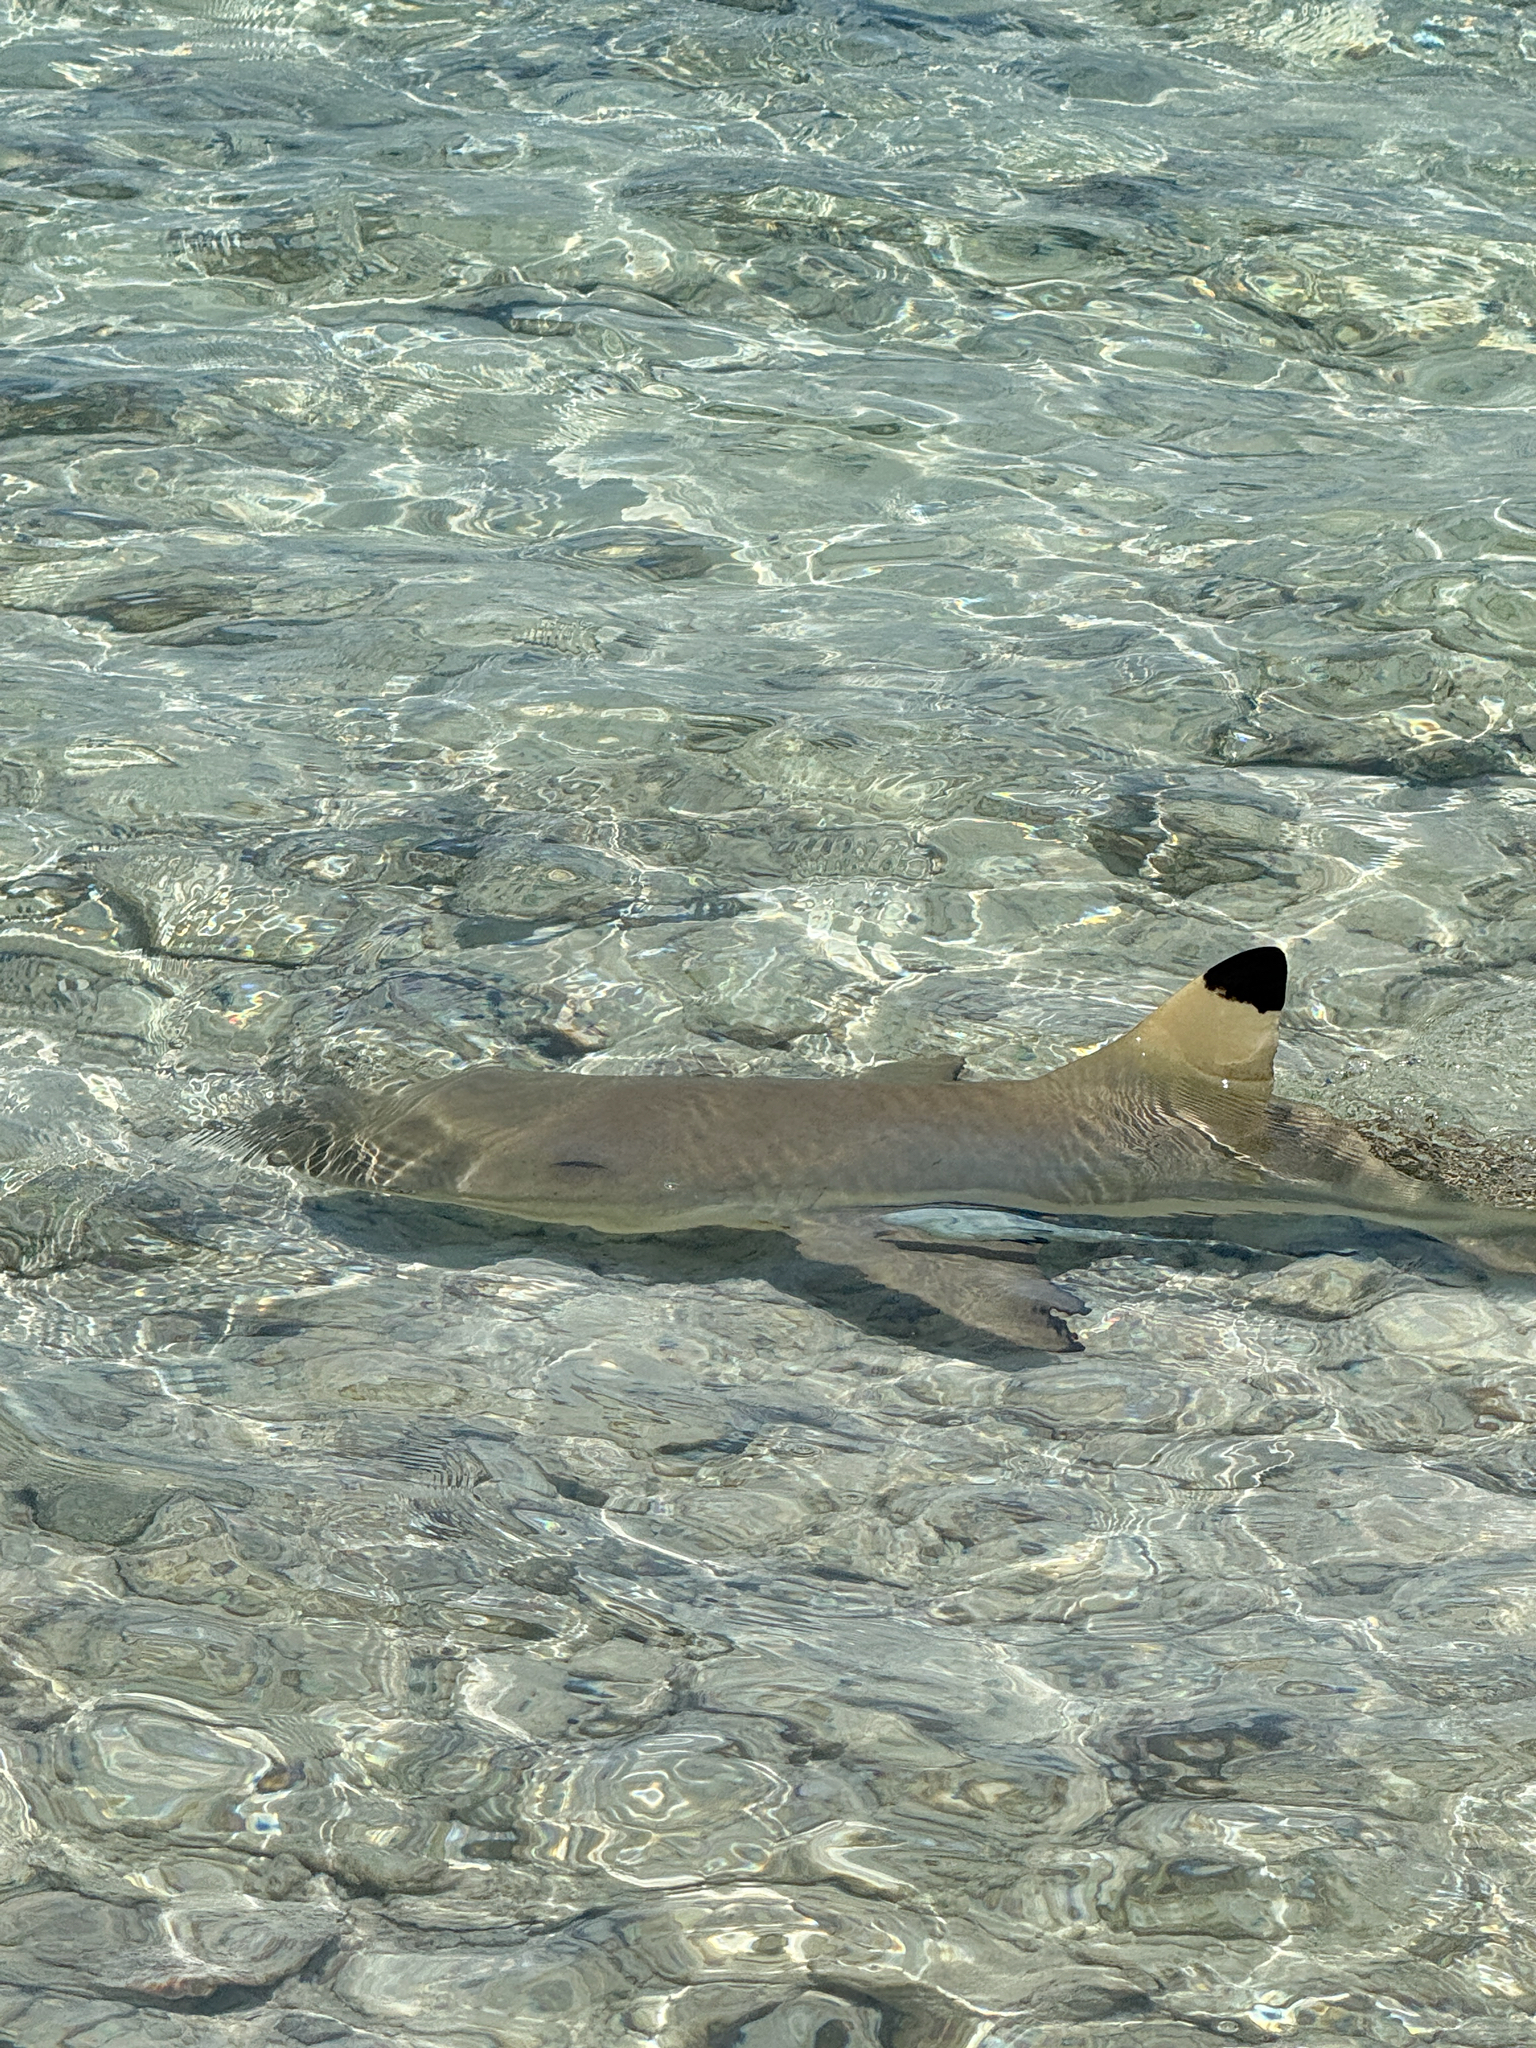
Carcharhinus melanopterus (Blacktip Reef Shark)